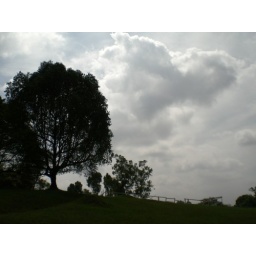
This sky and a hill reminded me of Hampstead Heath in London.